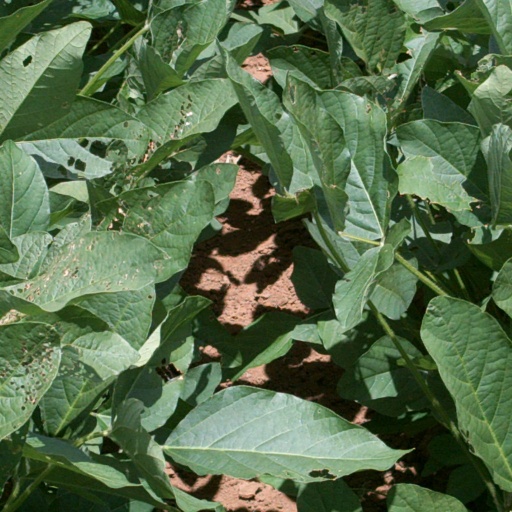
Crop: soybean